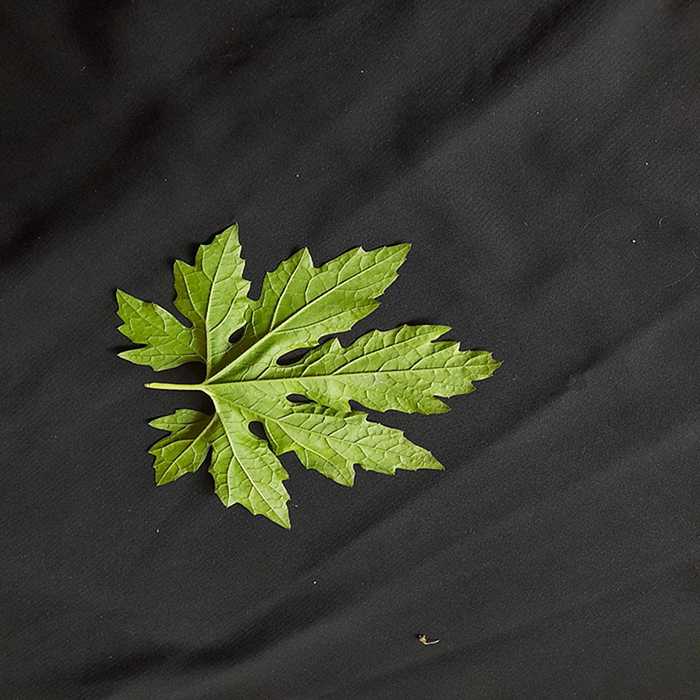
Plant: Bitter Gourd
Label: Fresh leaf